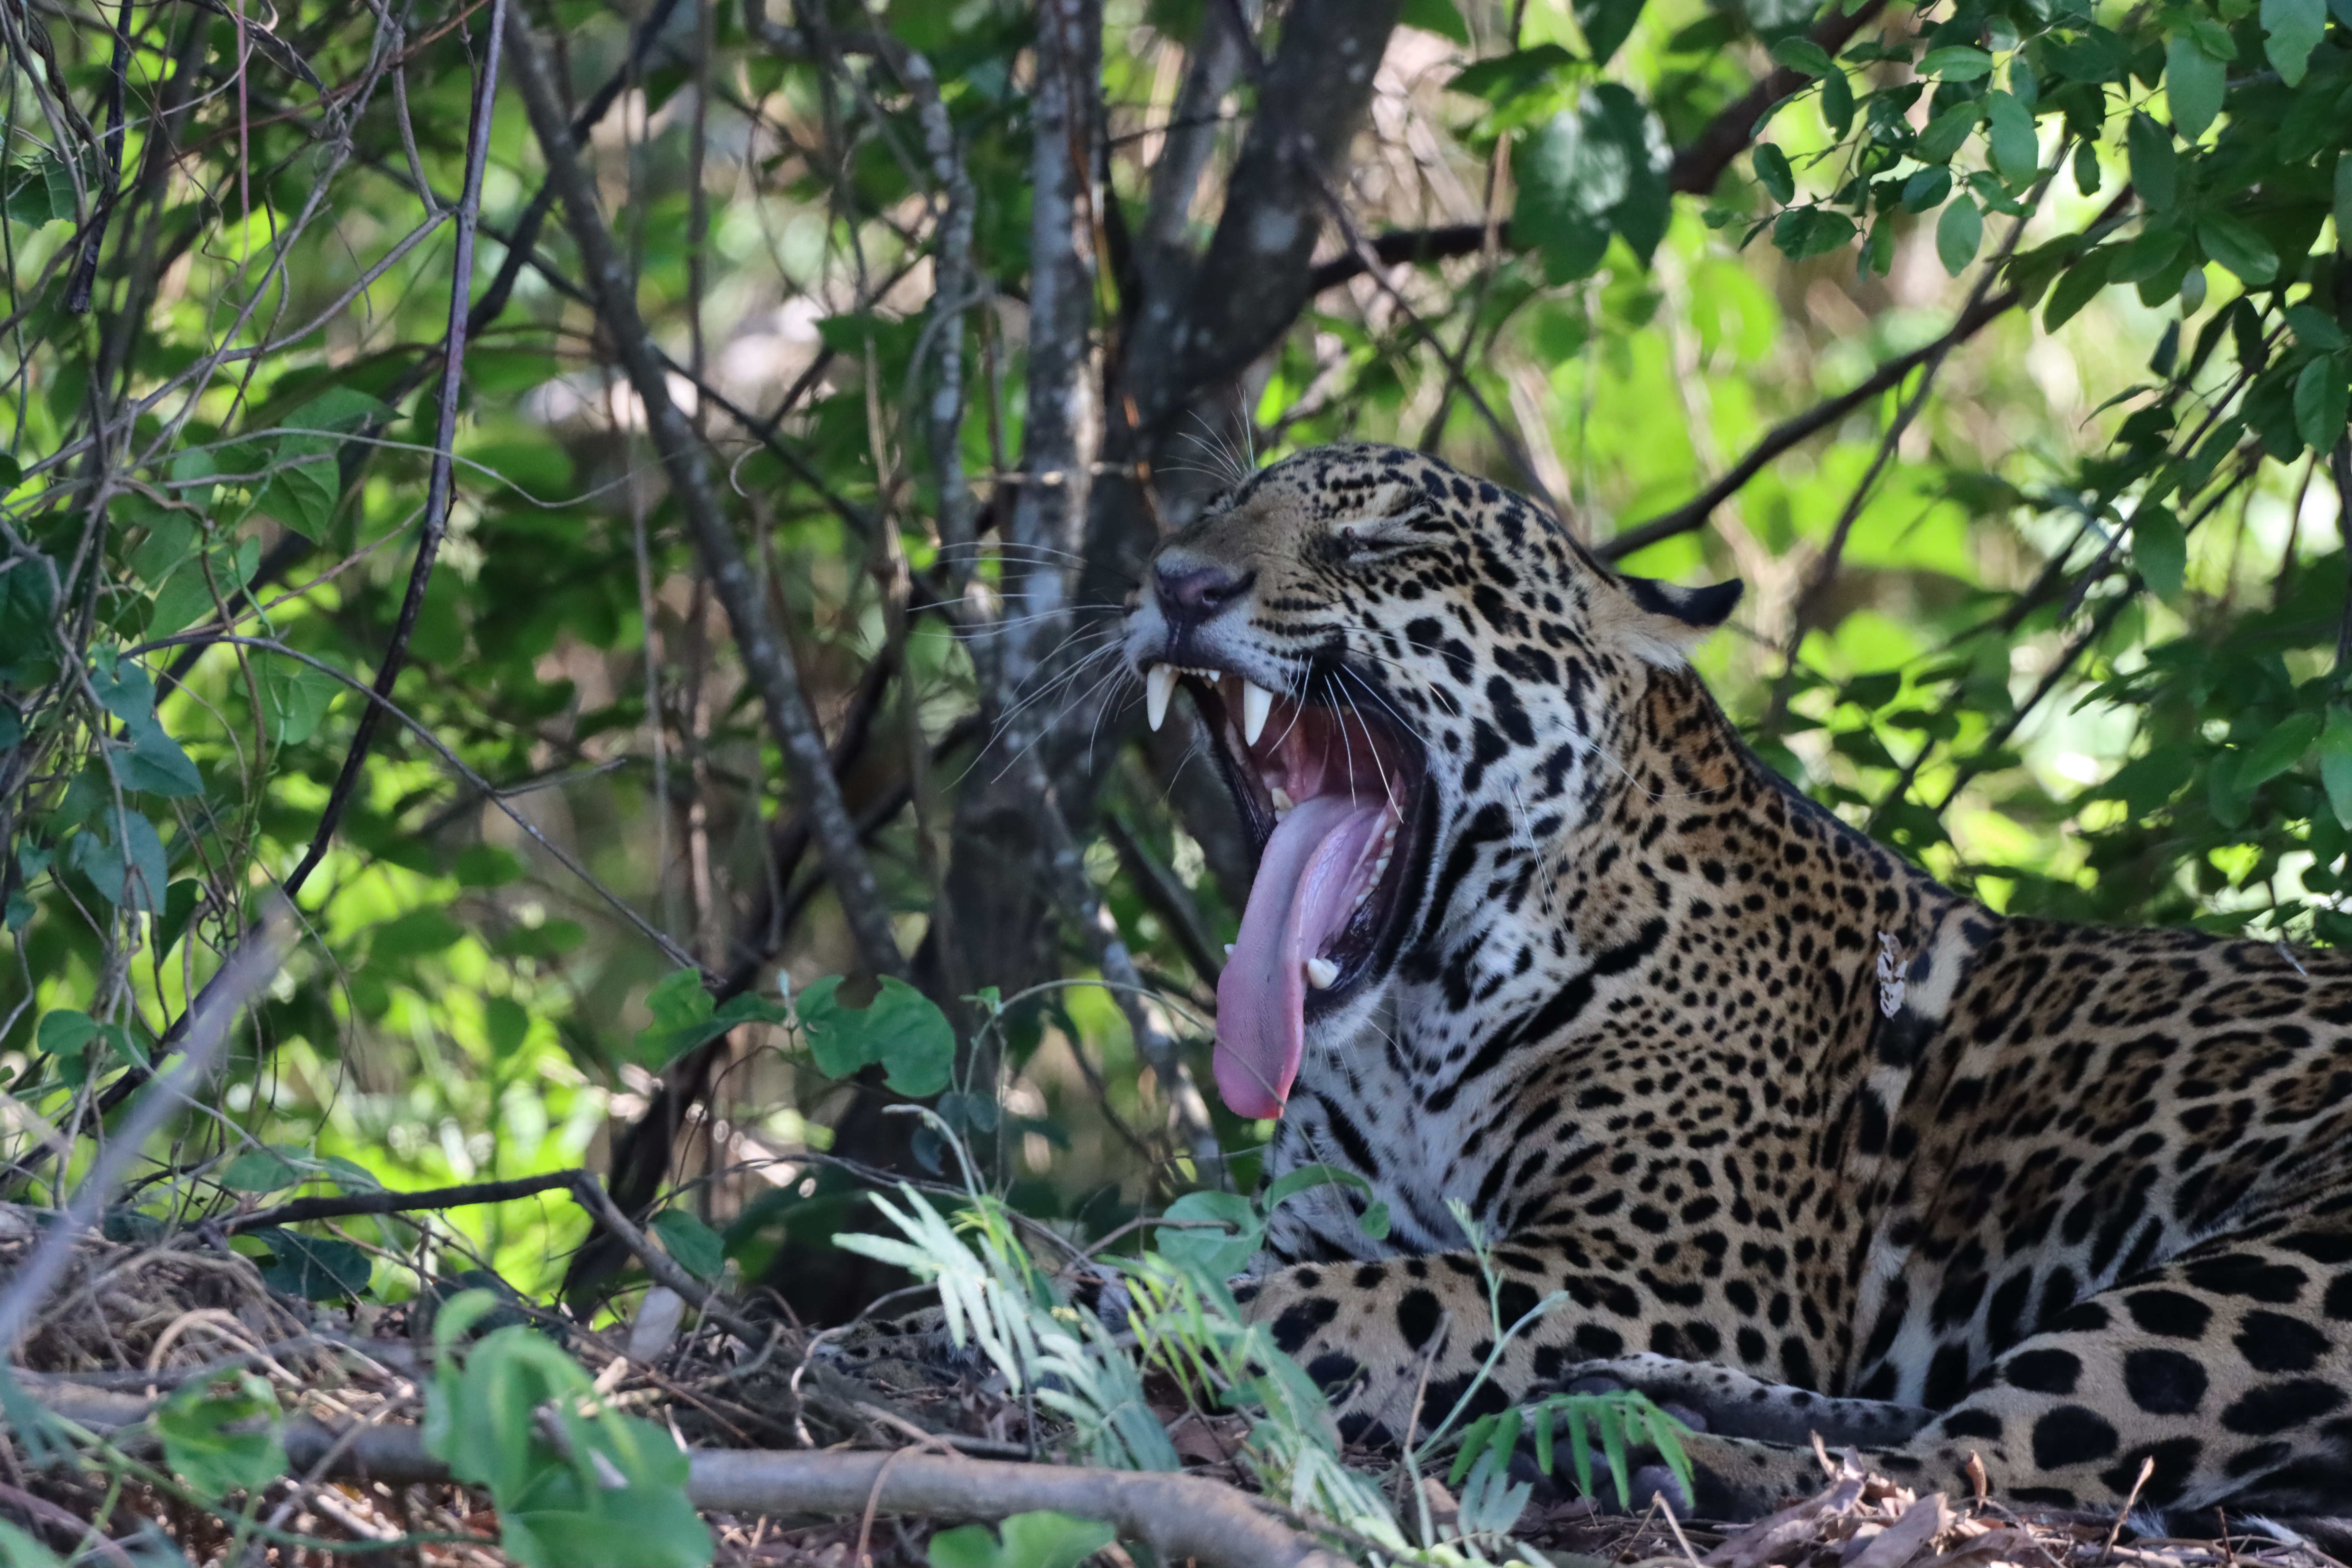
Jaguar: Madalena